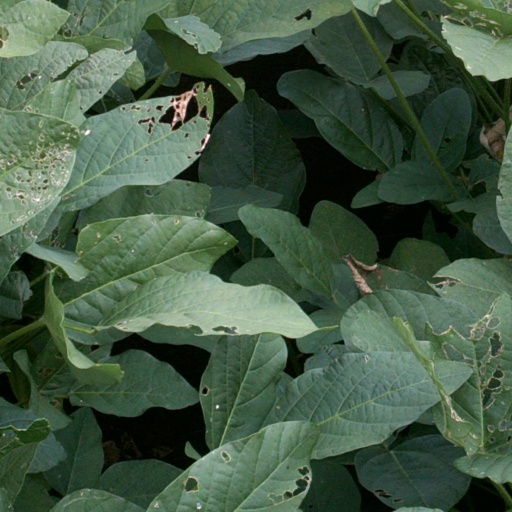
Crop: soybean